Izabela Antos

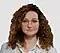
Antos in 2023

Izabela Antos (born 5 December 1986) is a Polish politician. In 2023, she served as minister without portfolio and as head of the Chancellery of the Prime Minister. From 2021 to 2023, she served as undersecretary of state and deputy head of the chancellery.